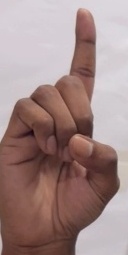
ASL sign: D